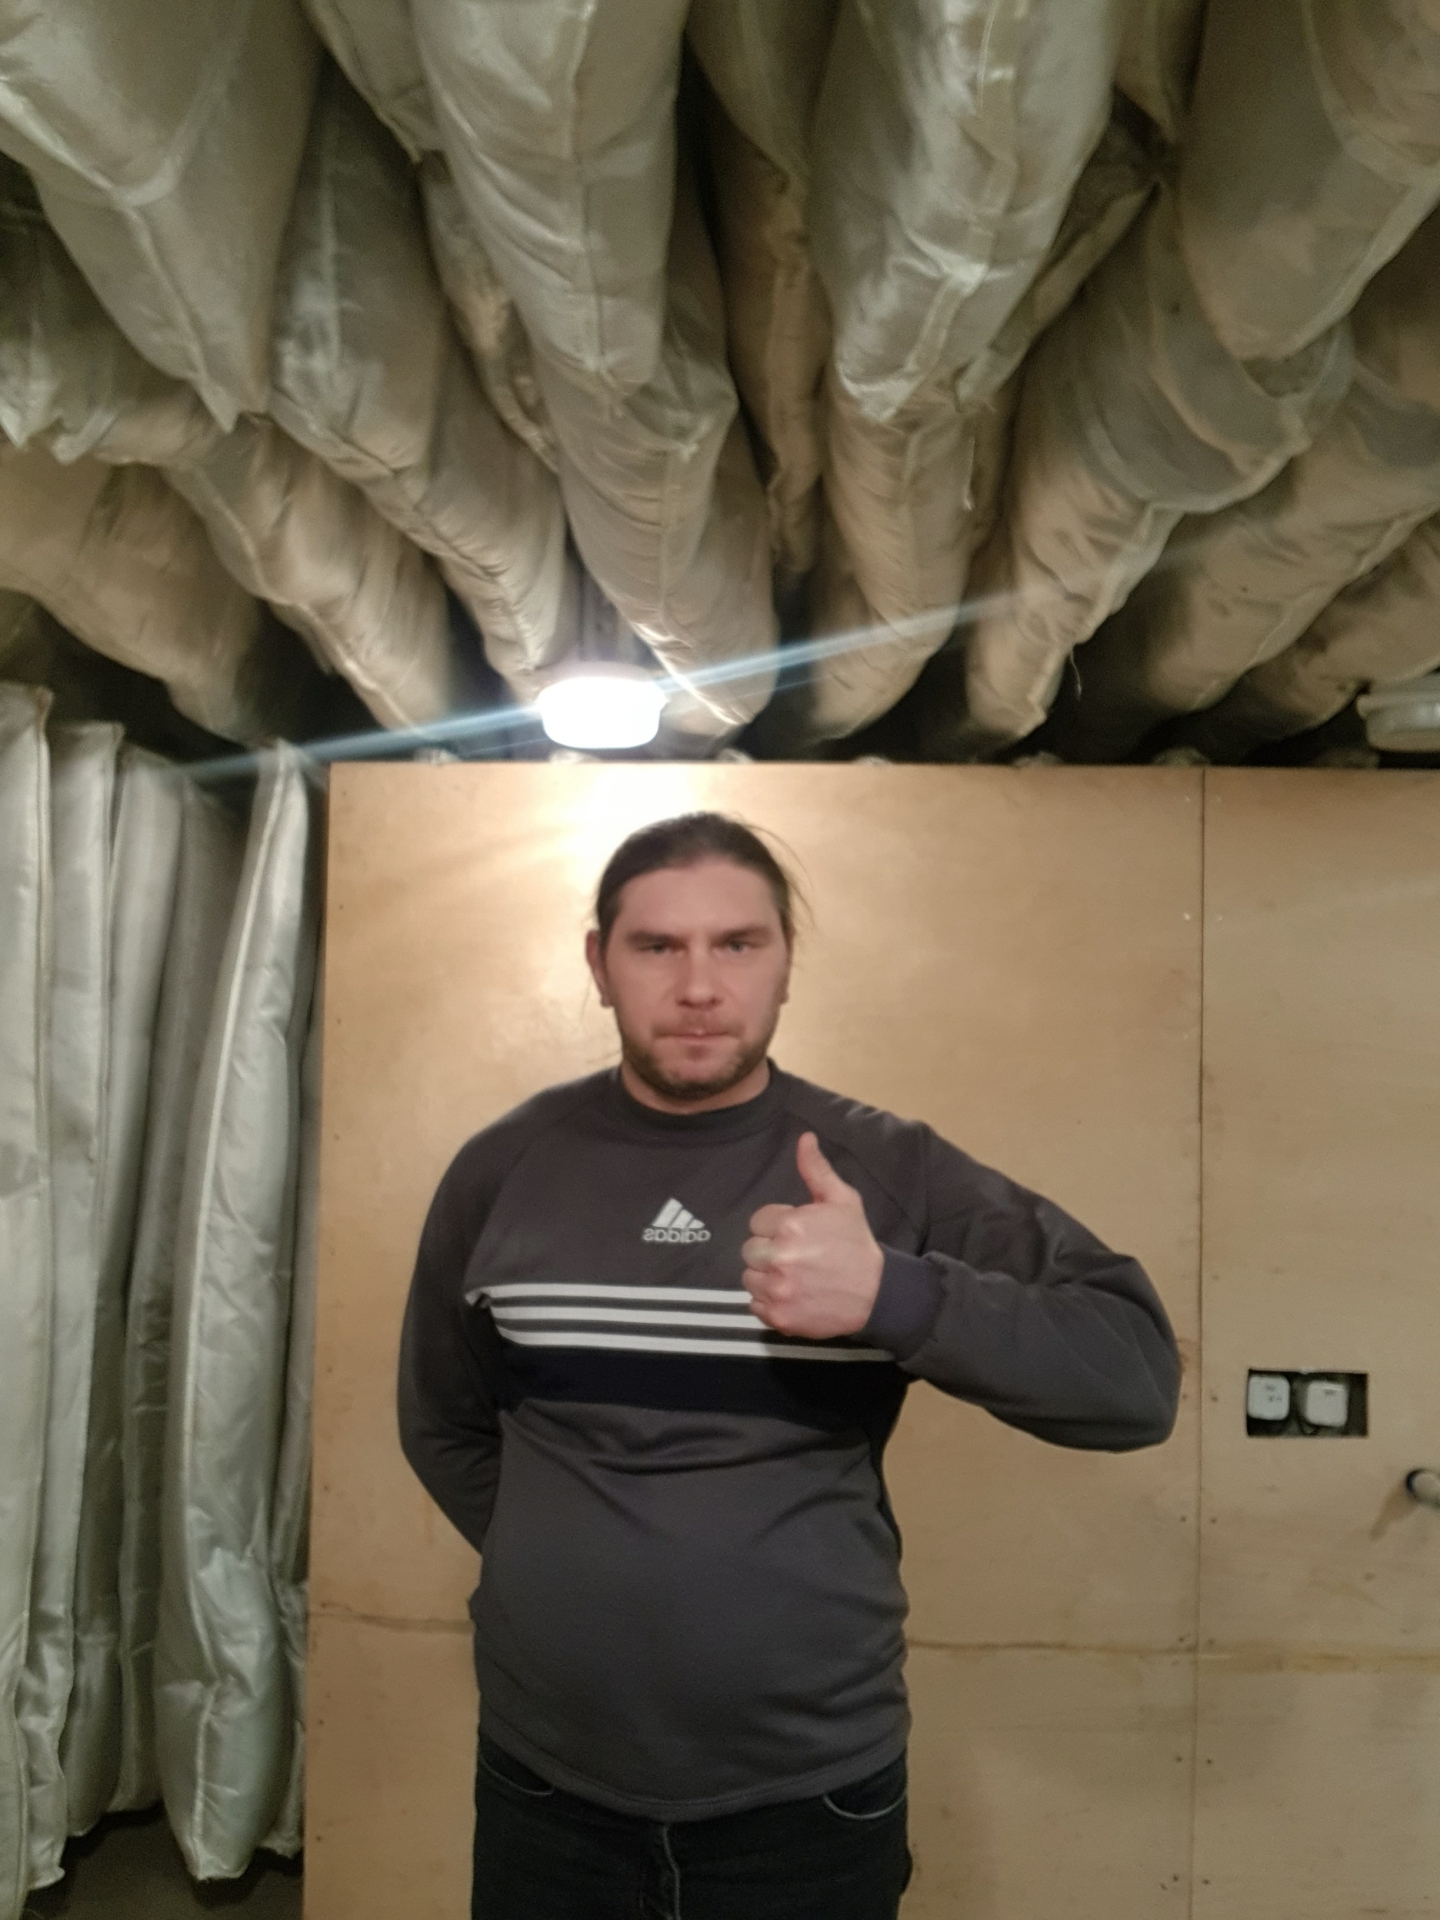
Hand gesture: like